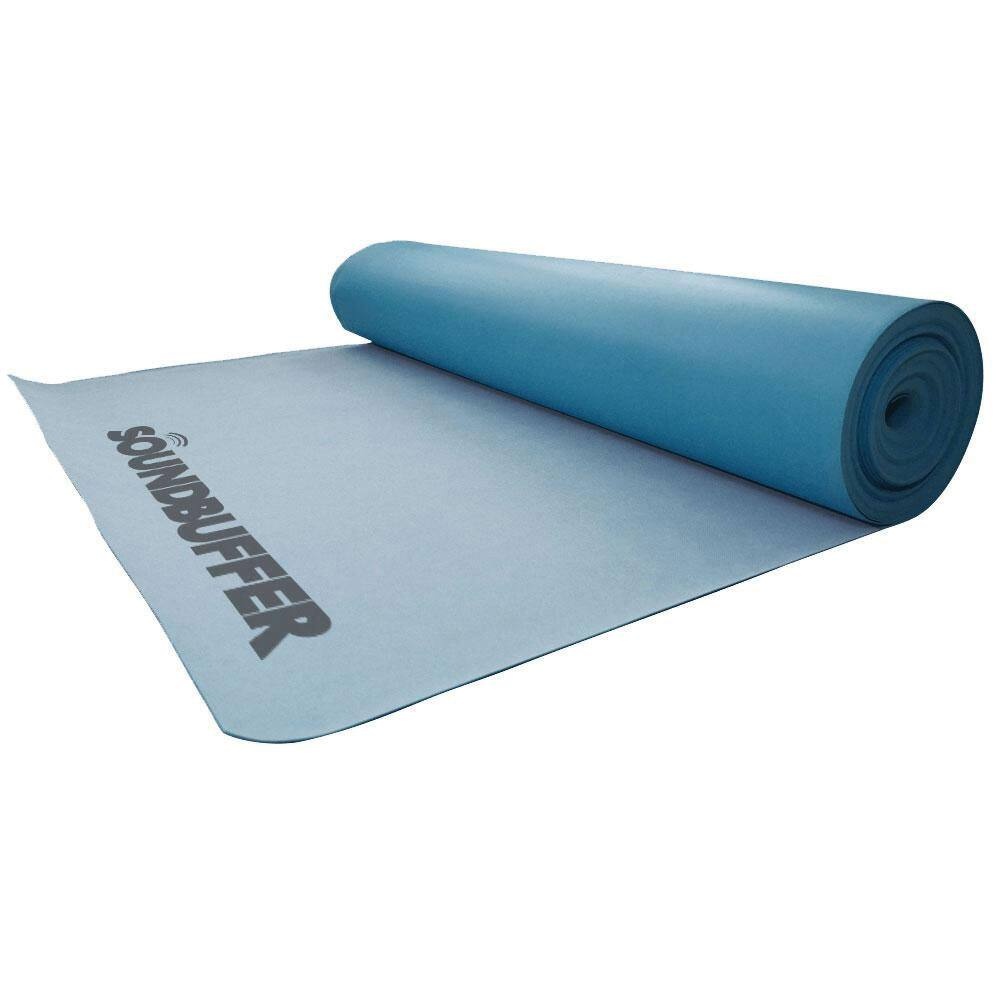
MP Global - Rubber & Foam Sheets; Material: Virgin Latex Rubber ; Width (Inch): 36.0000 ; Length (Inch): 800 ; Color: Blue
Item #: 17091034 Brand: MP Global Model #: SOUNDBUFFER Product Specifications Rubber & Foam Sheets; Material: Virgin Latex Rubber ; Width (Inch): 36.0000 ; Length (Inch): 800 ; Color: Blue Material Virgin Latex Rubber Width (Inch) 36.0000 Length (Inch) 800 Color Blue
Brand: MP Global
Category: Hardware > Hardware Accessories > Moving & Soundproofing Blankets & Covers > Soundproofing Blankets & Covers